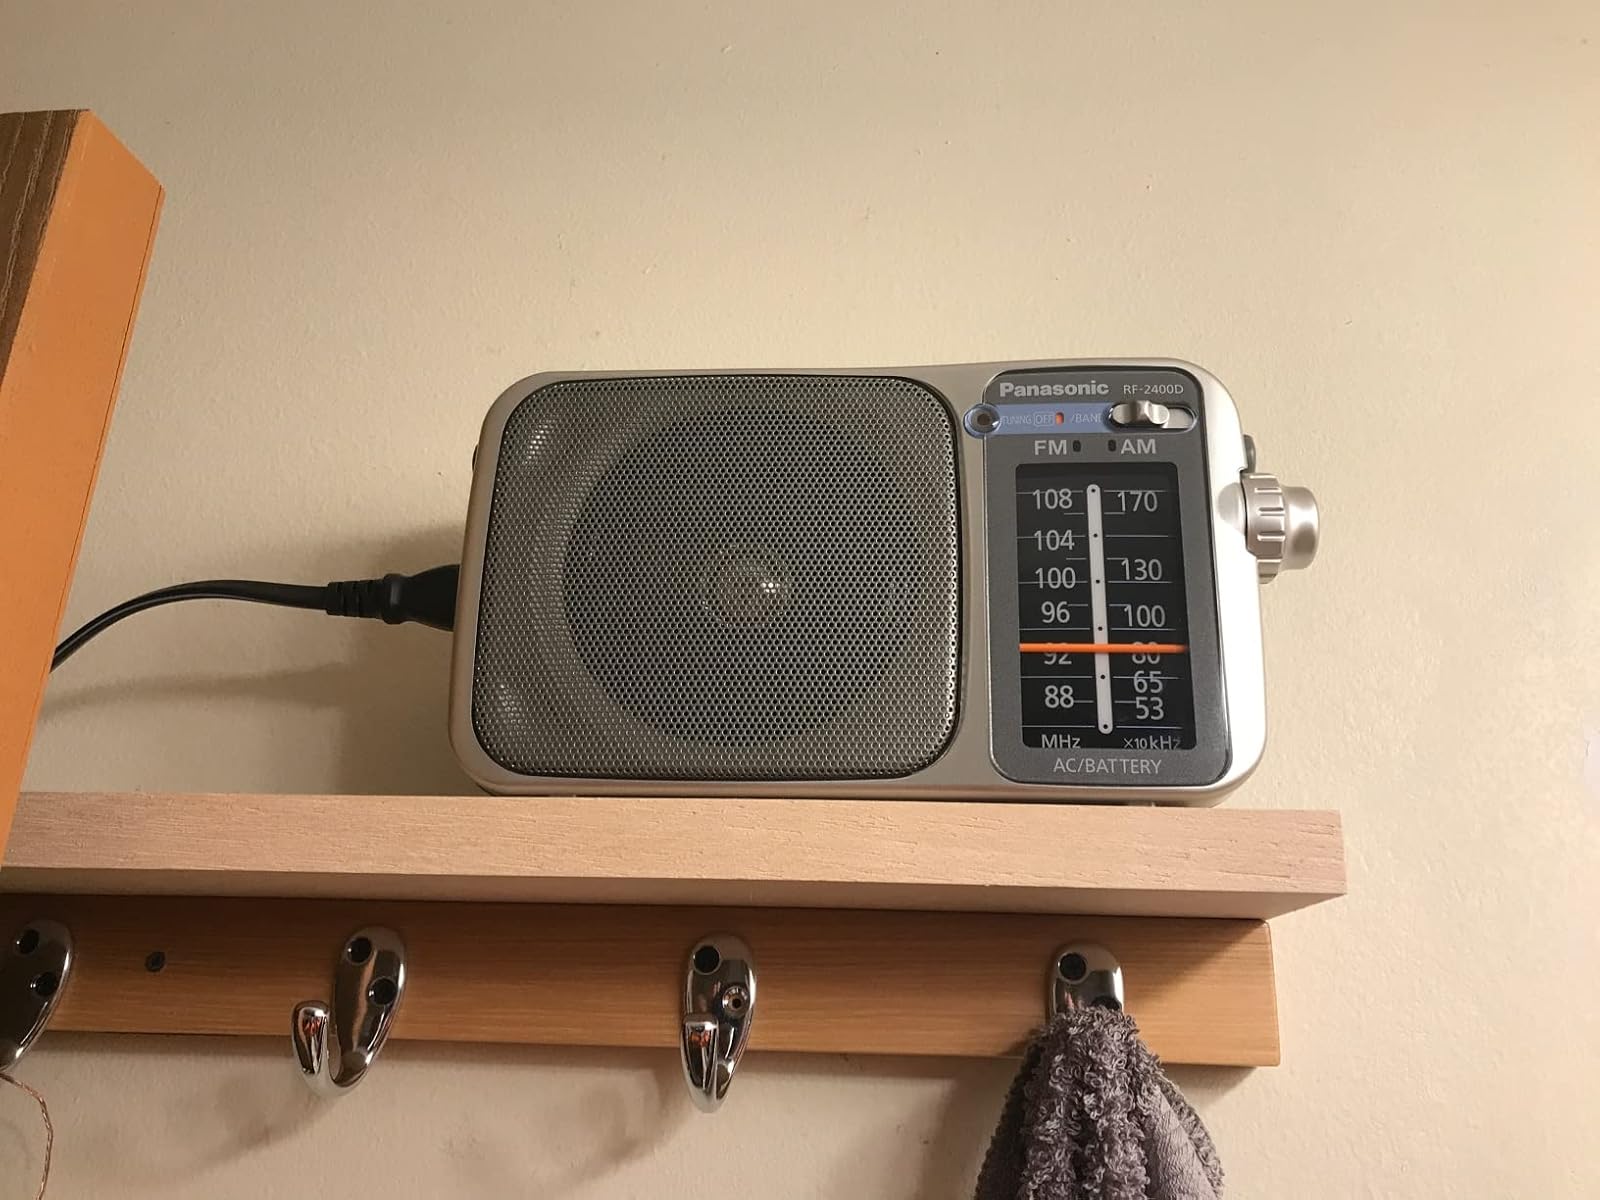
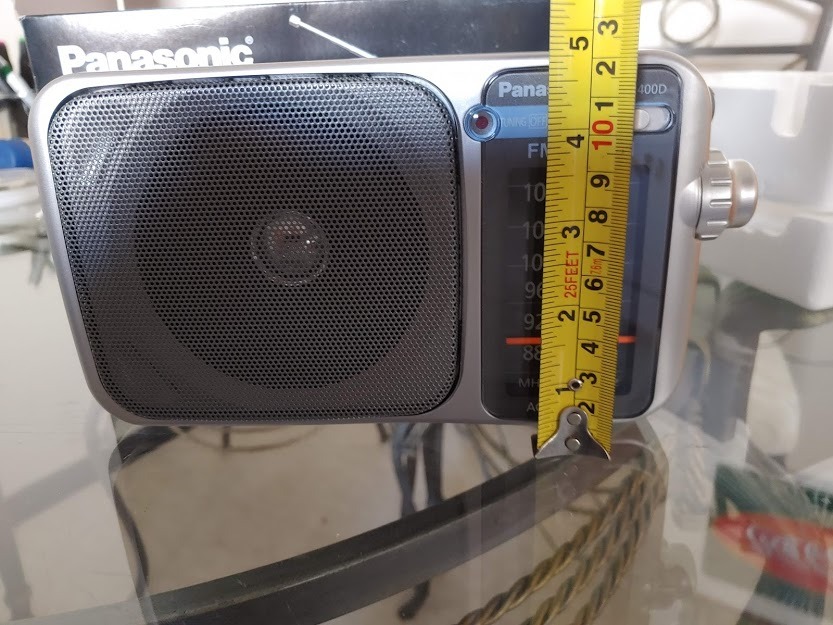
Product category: radio
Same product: yes